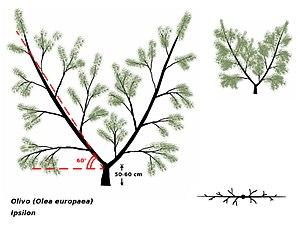
L’olivier est un arbre fruitier qui produit les olives, un fruit consommé sous diverses formes et dont on extrait une des principales huiles alimentaires, l'huile d'olive. C'est la variété, domestiquée depuis plusieurs millénaires et cultivée principalement dans les régions de climat méditerranéen, de l'une des sous-espèces de Olea europaea, une espèce d'arbres et d'arbustes de la famille des Oléacées.